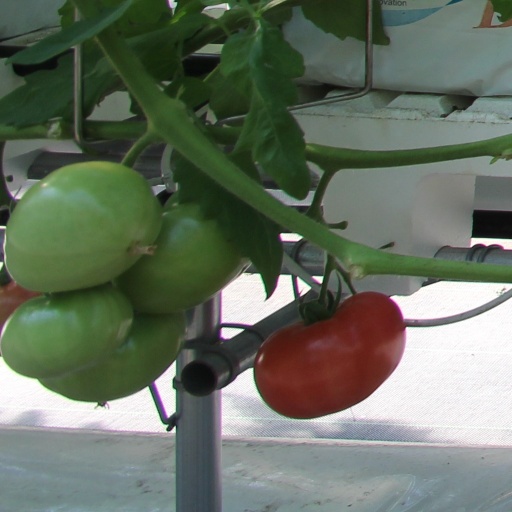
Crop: tomato